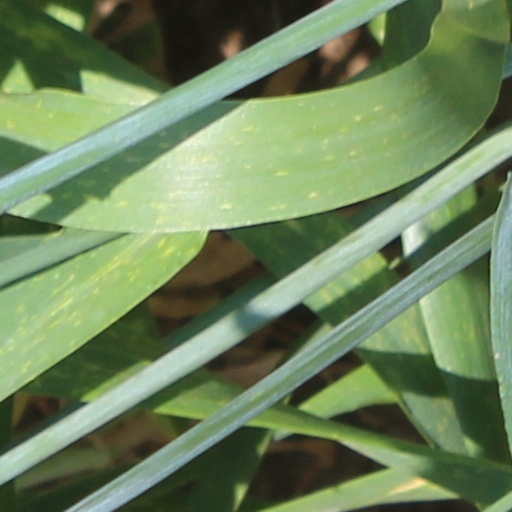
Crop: wheat